Quincy Police Station

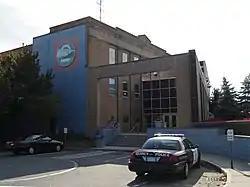

The Quincy Police Station is located at 1 Sea Street in Quincy, Massachusetts. The original three-story yellow brick Classical Revival structure was designed by the local firm of Clark, Batty and Gallagher, and built in 1925 for $75,000. It is the city's first purpose-built police station. It has only modest styling, including brick pilasters separating its window bays, and a simple cornice topped by a parapet which has a raised section containing the city seal. The building has had a modern addition made to it.